Sheila Lirio Marcelo

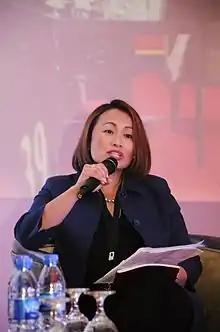
Sheila Lirio Marcelo, Founder, Chairwoman and CEO of Care.com, speaking to an audience.

Sheila Lirio Marcelo is a Filipino-American entrepreneur. She is the co-founder and CEO of Ohai.ai, a technology company leveraging AI for home and household mangagement. She also founded Proof of Learn, an education platform where she was CEO, and Care.com, an online marketplace for childcare, senior care, special needs care, tutoring, pet care, and housekeeping, where she was CEO and chairwoman.